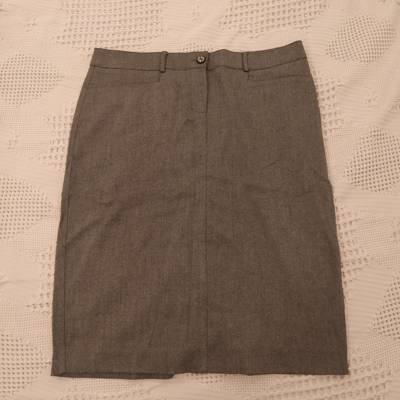
Waste category: clothes